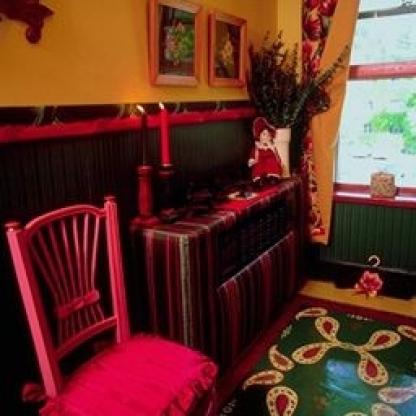
Scene: Indoor